Bradford Dudley Hill

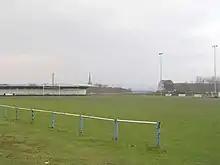
The club moved to Neil Hunt Memorial Ground, named after a 16-year-old player who died during a match, in 1979

On 1 September 1979 the club moved to the new Neil Hunt Memorial Ground; named after the 16 year old who tragically died while playing for the club in 1976.